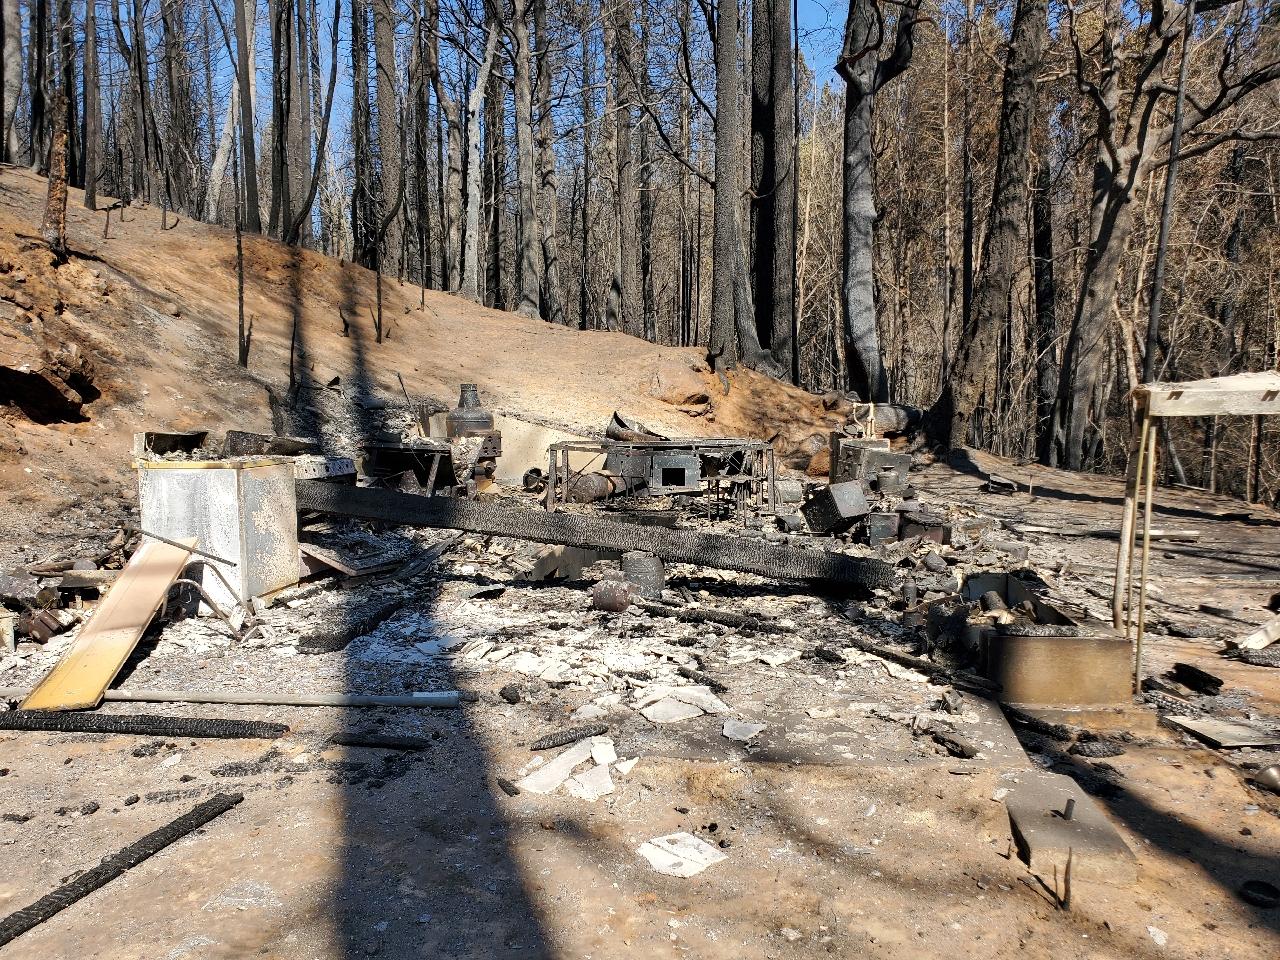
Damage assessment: destroyed